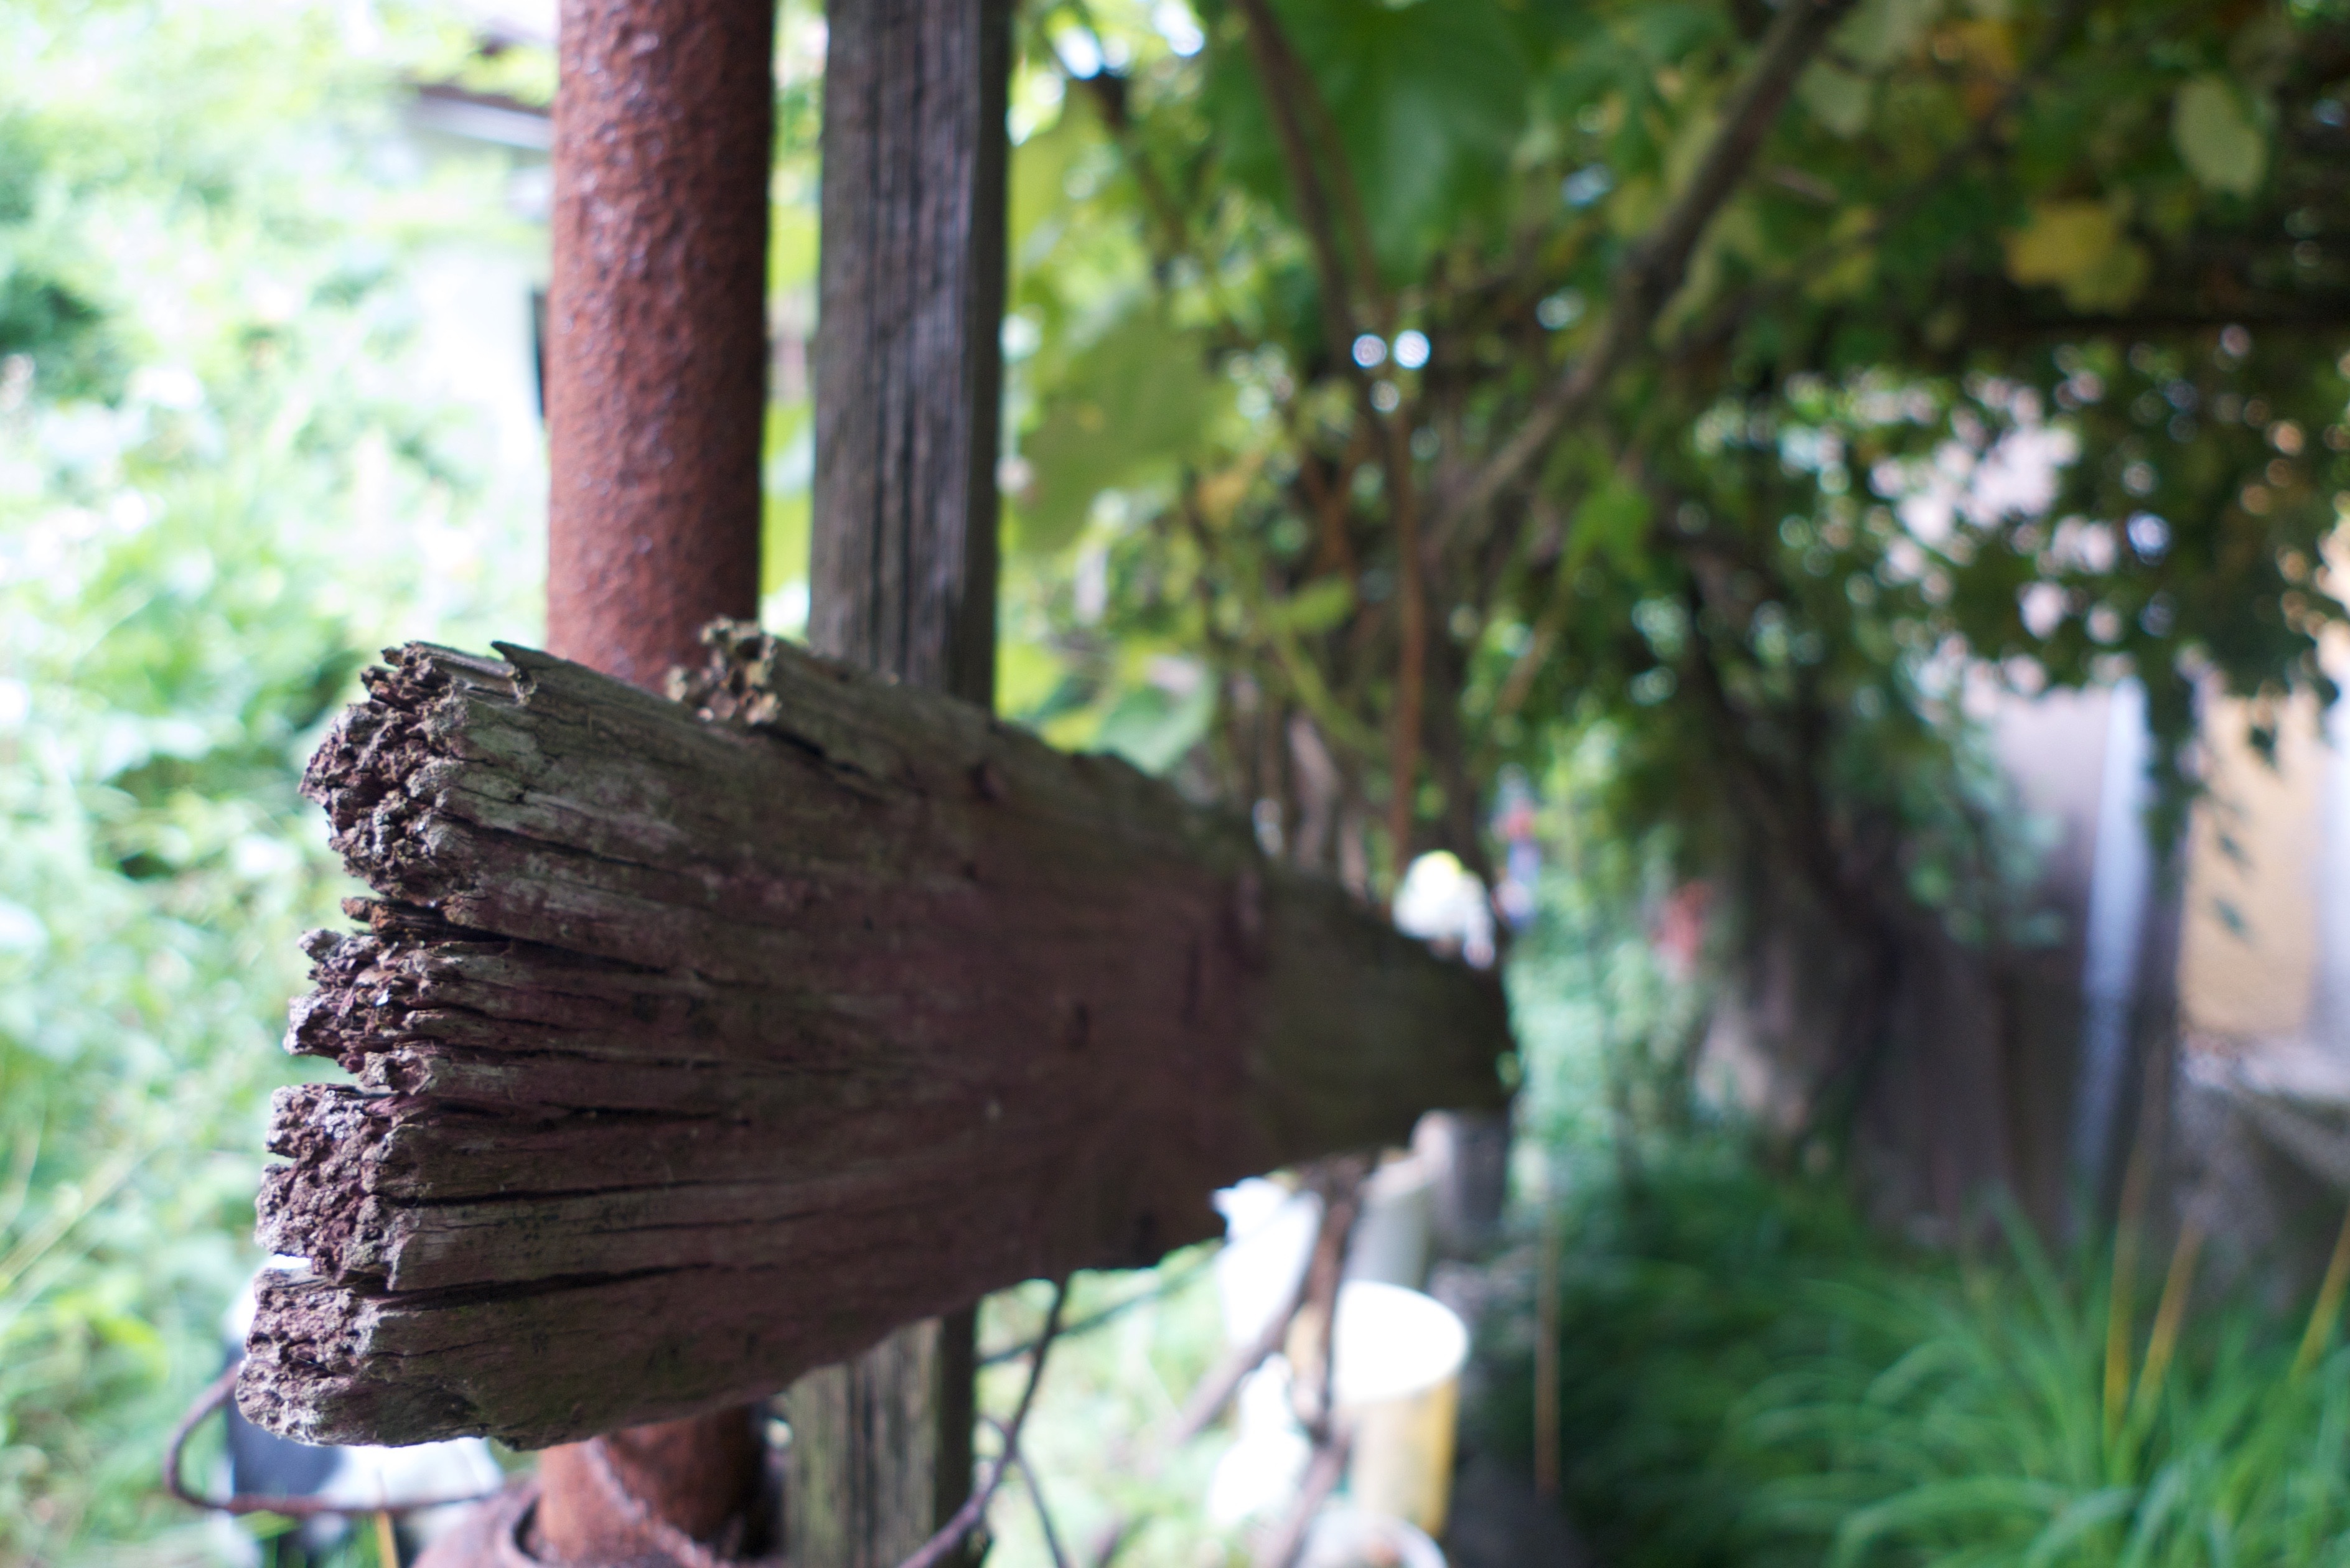
tree, nature, bird, leaf, flower, green, jungle, botany, garden, flora, woody plant